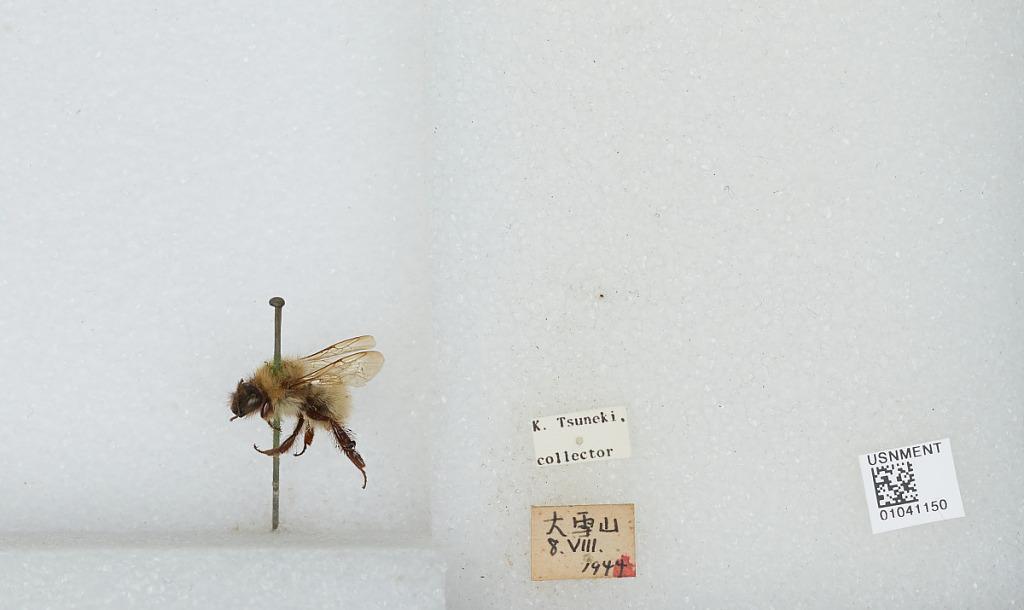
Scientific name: Bombus sp.
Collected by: K. Tsuneki
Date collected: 1944-8-8
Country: Japan
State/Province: Hokkaido
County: Kamikawa
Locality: Daisetsuzan